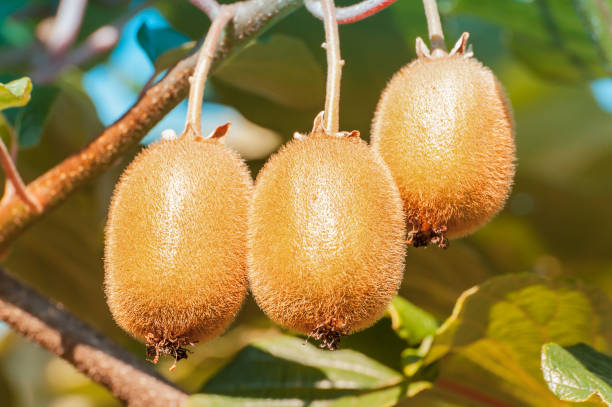
Label: Kiwi